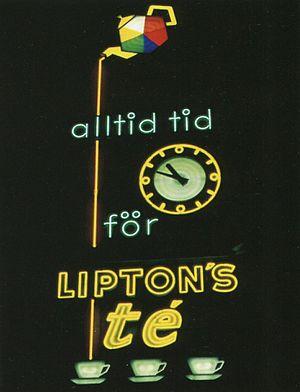
Les enseignes lumineuses font à Stockholm autant partie du paysage urbain que l'architecture. Des panneaux publicitaires éclairés électriquement, ou des textes formés de lampes à incandescences, commencent à apparaitre au début du XXᵉ siècle. L'une des premières enseignes lumineuses, constituée de 1 361 ampoules de 25 watts, et qui vante les mérites du dentifrice Stomatol, est érigée en 1909 au sommet de l'ancien ascenseur Katarina dans le quartier de Slussen. Il s'agit aujourd'hui de la plus vieille enseigne lumineuse animée au monde.